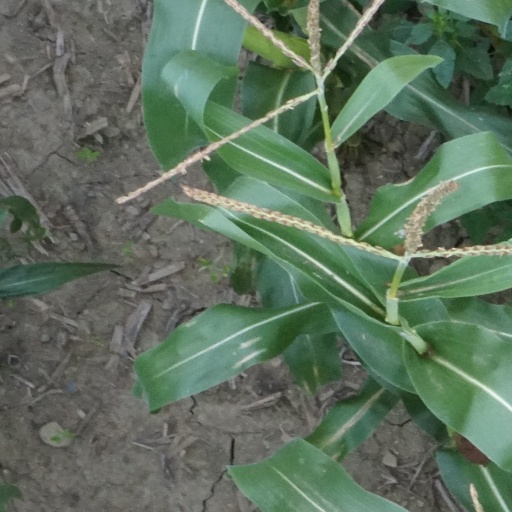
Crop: maize; corn